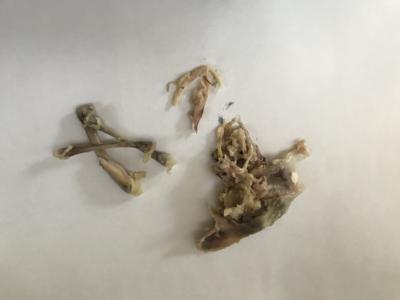
Label: generalcompost